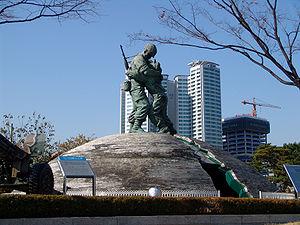
La statue symbolisant la guerre de Corée représente les souffrances passées du peuple coréen et sa détermination à atteindre l'harmonie nationale, l'unification et la prospérité. La partie externe de la statue représente la réunion dramatique d'un frère aîné officier de l'Armée de la République de Corée et de son jeune frère soldat dans l'Armée Nord-Coréenne sur le champs de bataille de la guerre de Corée. À l'intérieur de la coupole se trouve une mosaïque représentant l'esprit de la population coréenne qui a surmonté les difficultés de la guerre. Gravée sur le sol se trouve une carte des 16 alliés qui ont aidé la République de Corée pendant la guerre de Corée.
La guerre de Corée oppose, du 25 juin 1950 au 27 juillet 1953, la République de Corée, soutenue par les Nations unies, à la République populaire démocratique de Corée, soutenue par la République populaire de Chine et l'Union soviétique. Elle résulte de la partition de la Corée à la suite d'un accord entre les Soviétiques, ayant libéré la Mandchourie et le Nord de la Corée et les Alliés victorieux de la guerre du Pacifique à la fin de la Seconde Guerre mondiale. C'est l'un des premiers conflits importants de la Guerre froide.